Chanyeol

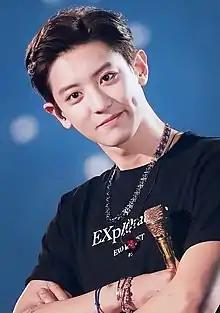
Chanyeol in December 2019

Park Chan-yeol (born November 27, 1992), better known mononymously as Chanyeol, is a South Korean rapper, singer, songwriter, producer, actor and model. He is a member of the South Korean-Chinese boy group Exo, its sub-group Exo-K and sub-unit Exo-SC, and debuted as soloist on August 28, 2024, with his first extended play (EP) "Black Out". Apart from his group's activities, Chanyeol has also starred in various television dramas and movies such as "So I Married an Anti-fan" (2016), and "Secret Queen Makers" (2018).